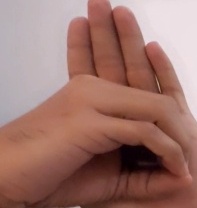
ASL sign: 0